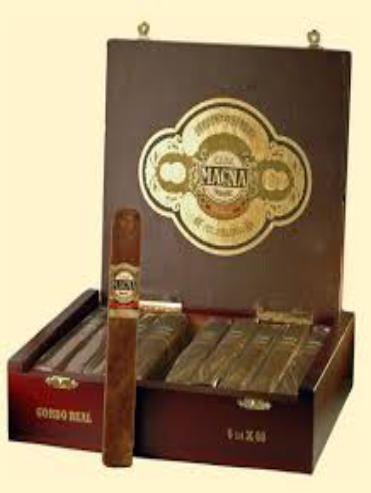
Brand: Casa Magna
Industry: Necessities